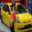
Label: automobile